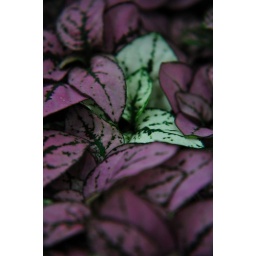
spot of green in a bed of purple